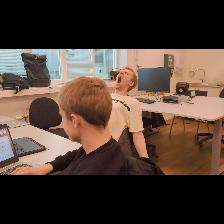
Label: Human